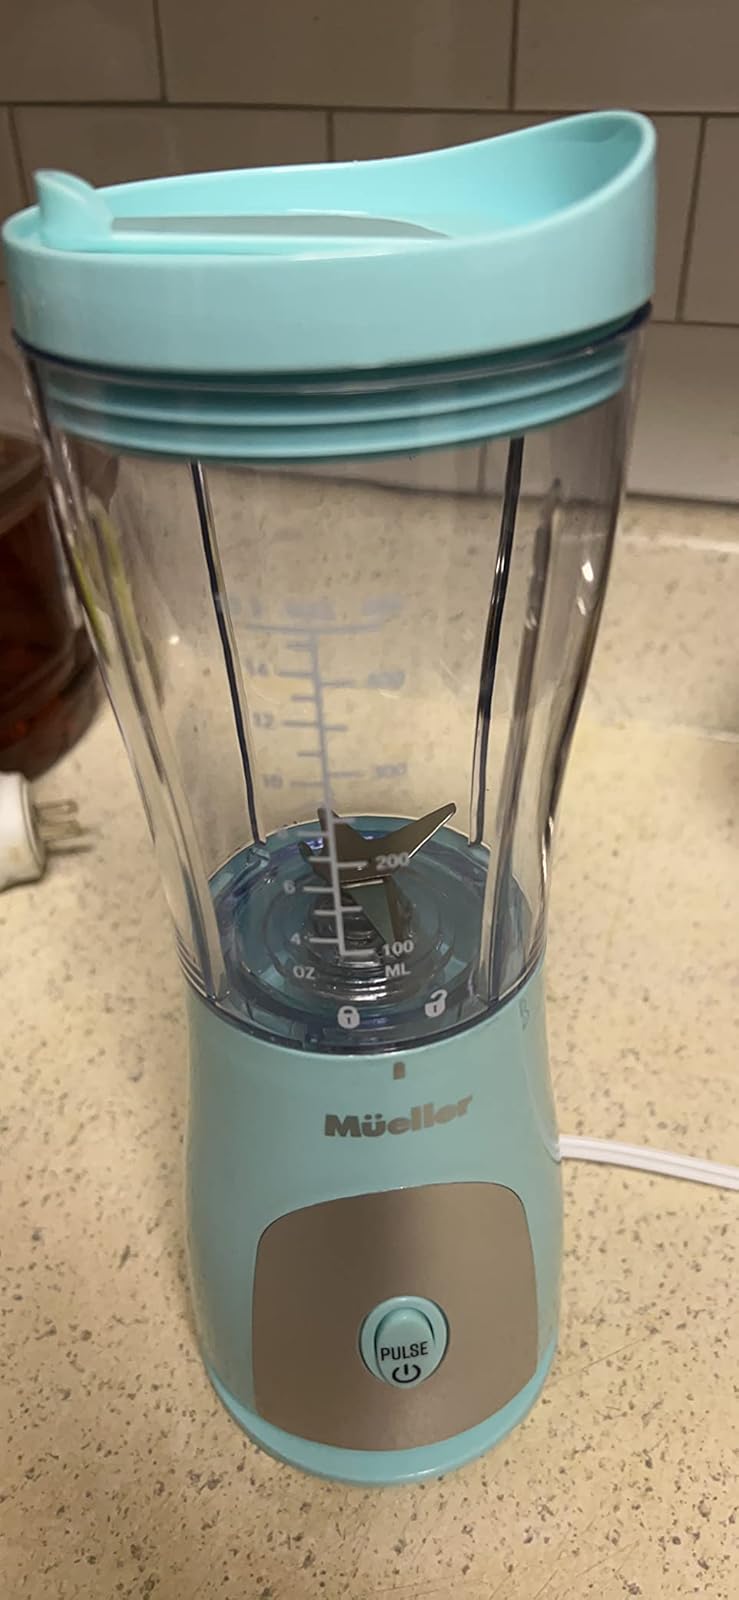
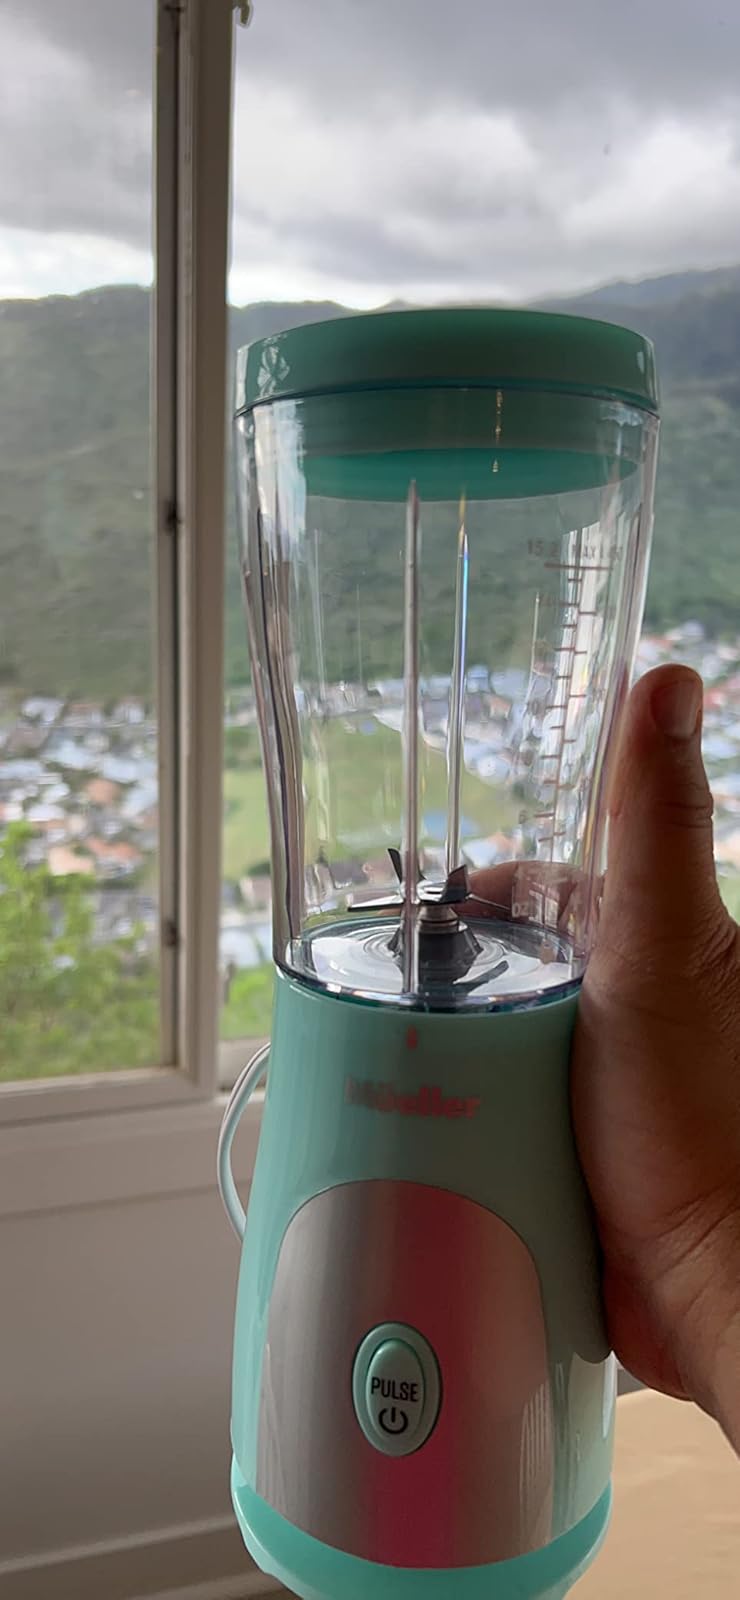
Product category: items_blender
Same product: yes